Quintus Curtius Rufus

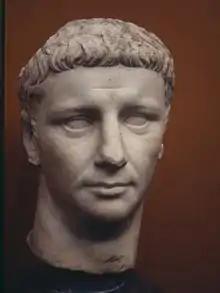
Claudius

Quintus Curtius Rufus was a Roman historian, likely active in the 1st century AD. He is known solely for his surviving work, "Historiae Alexandri Magni" ("Histories of Alexander the Great"), more fully titled "Historiarum Alexandri Magni Macedonis Libri Qui Supersunt" ("The Surviving Books of the Histories of Alexander the Great of Macedon"). Significant portions of the original work are missing.